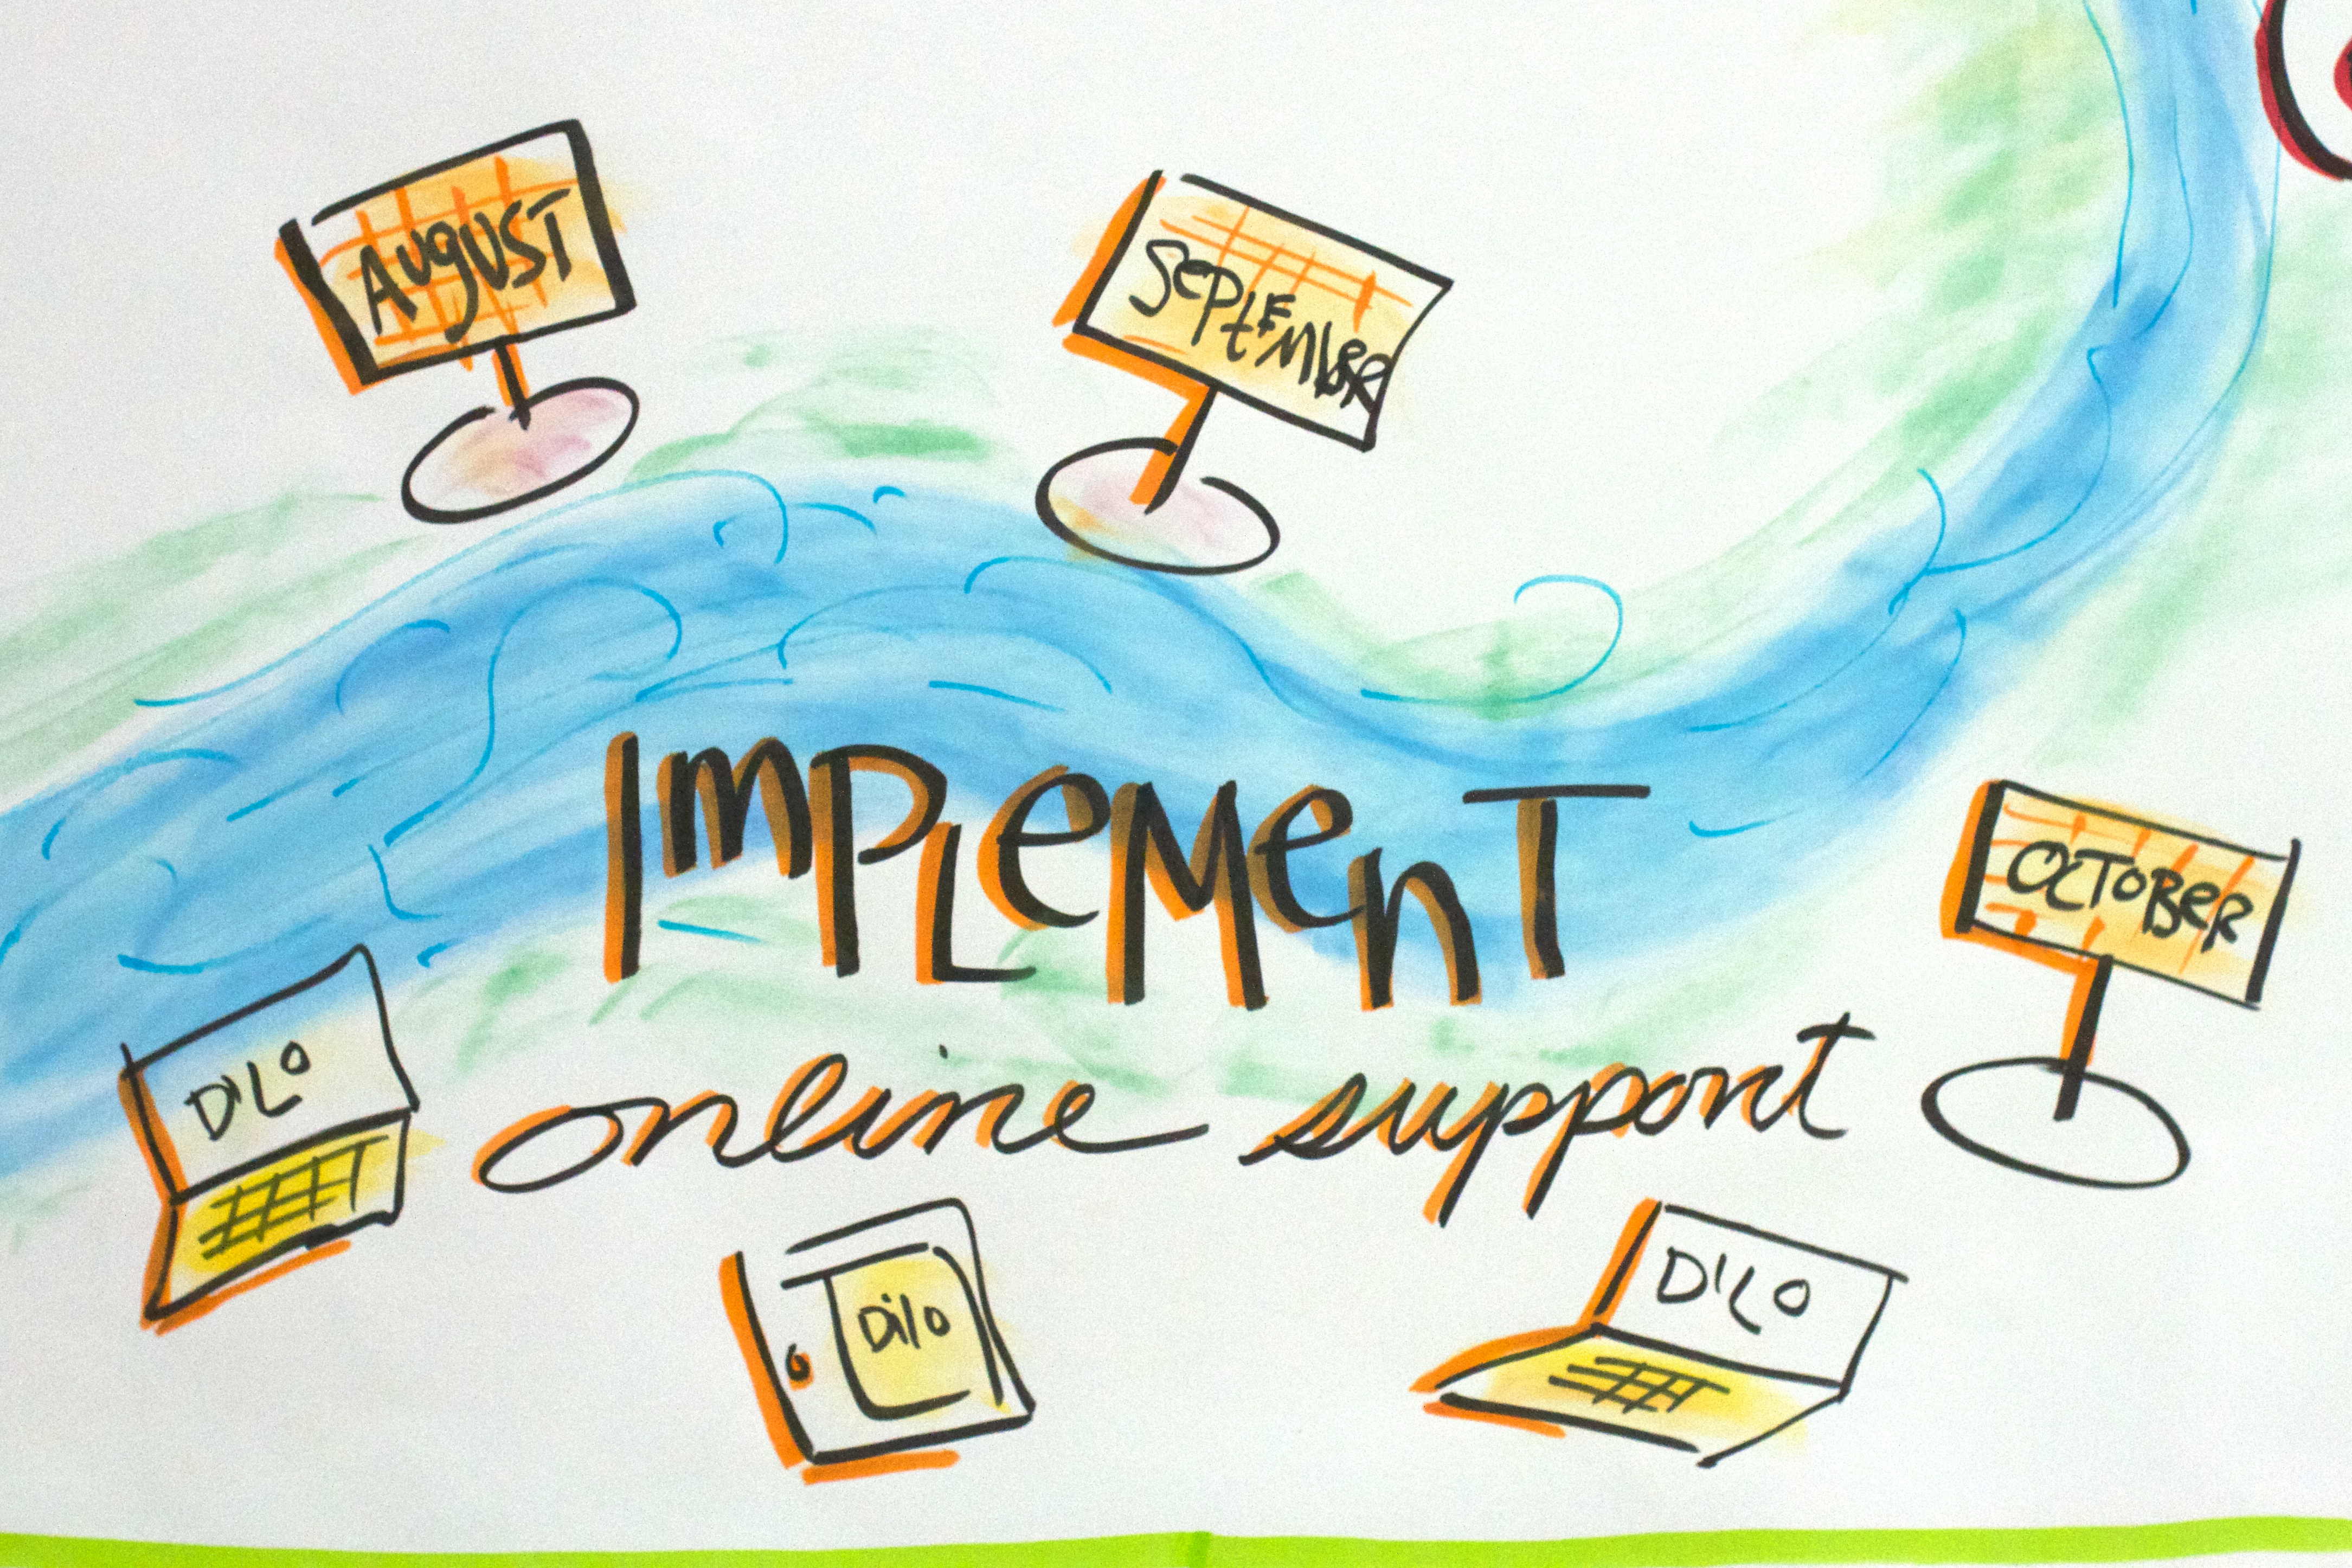
brand, font, games, udgagora, cartoon